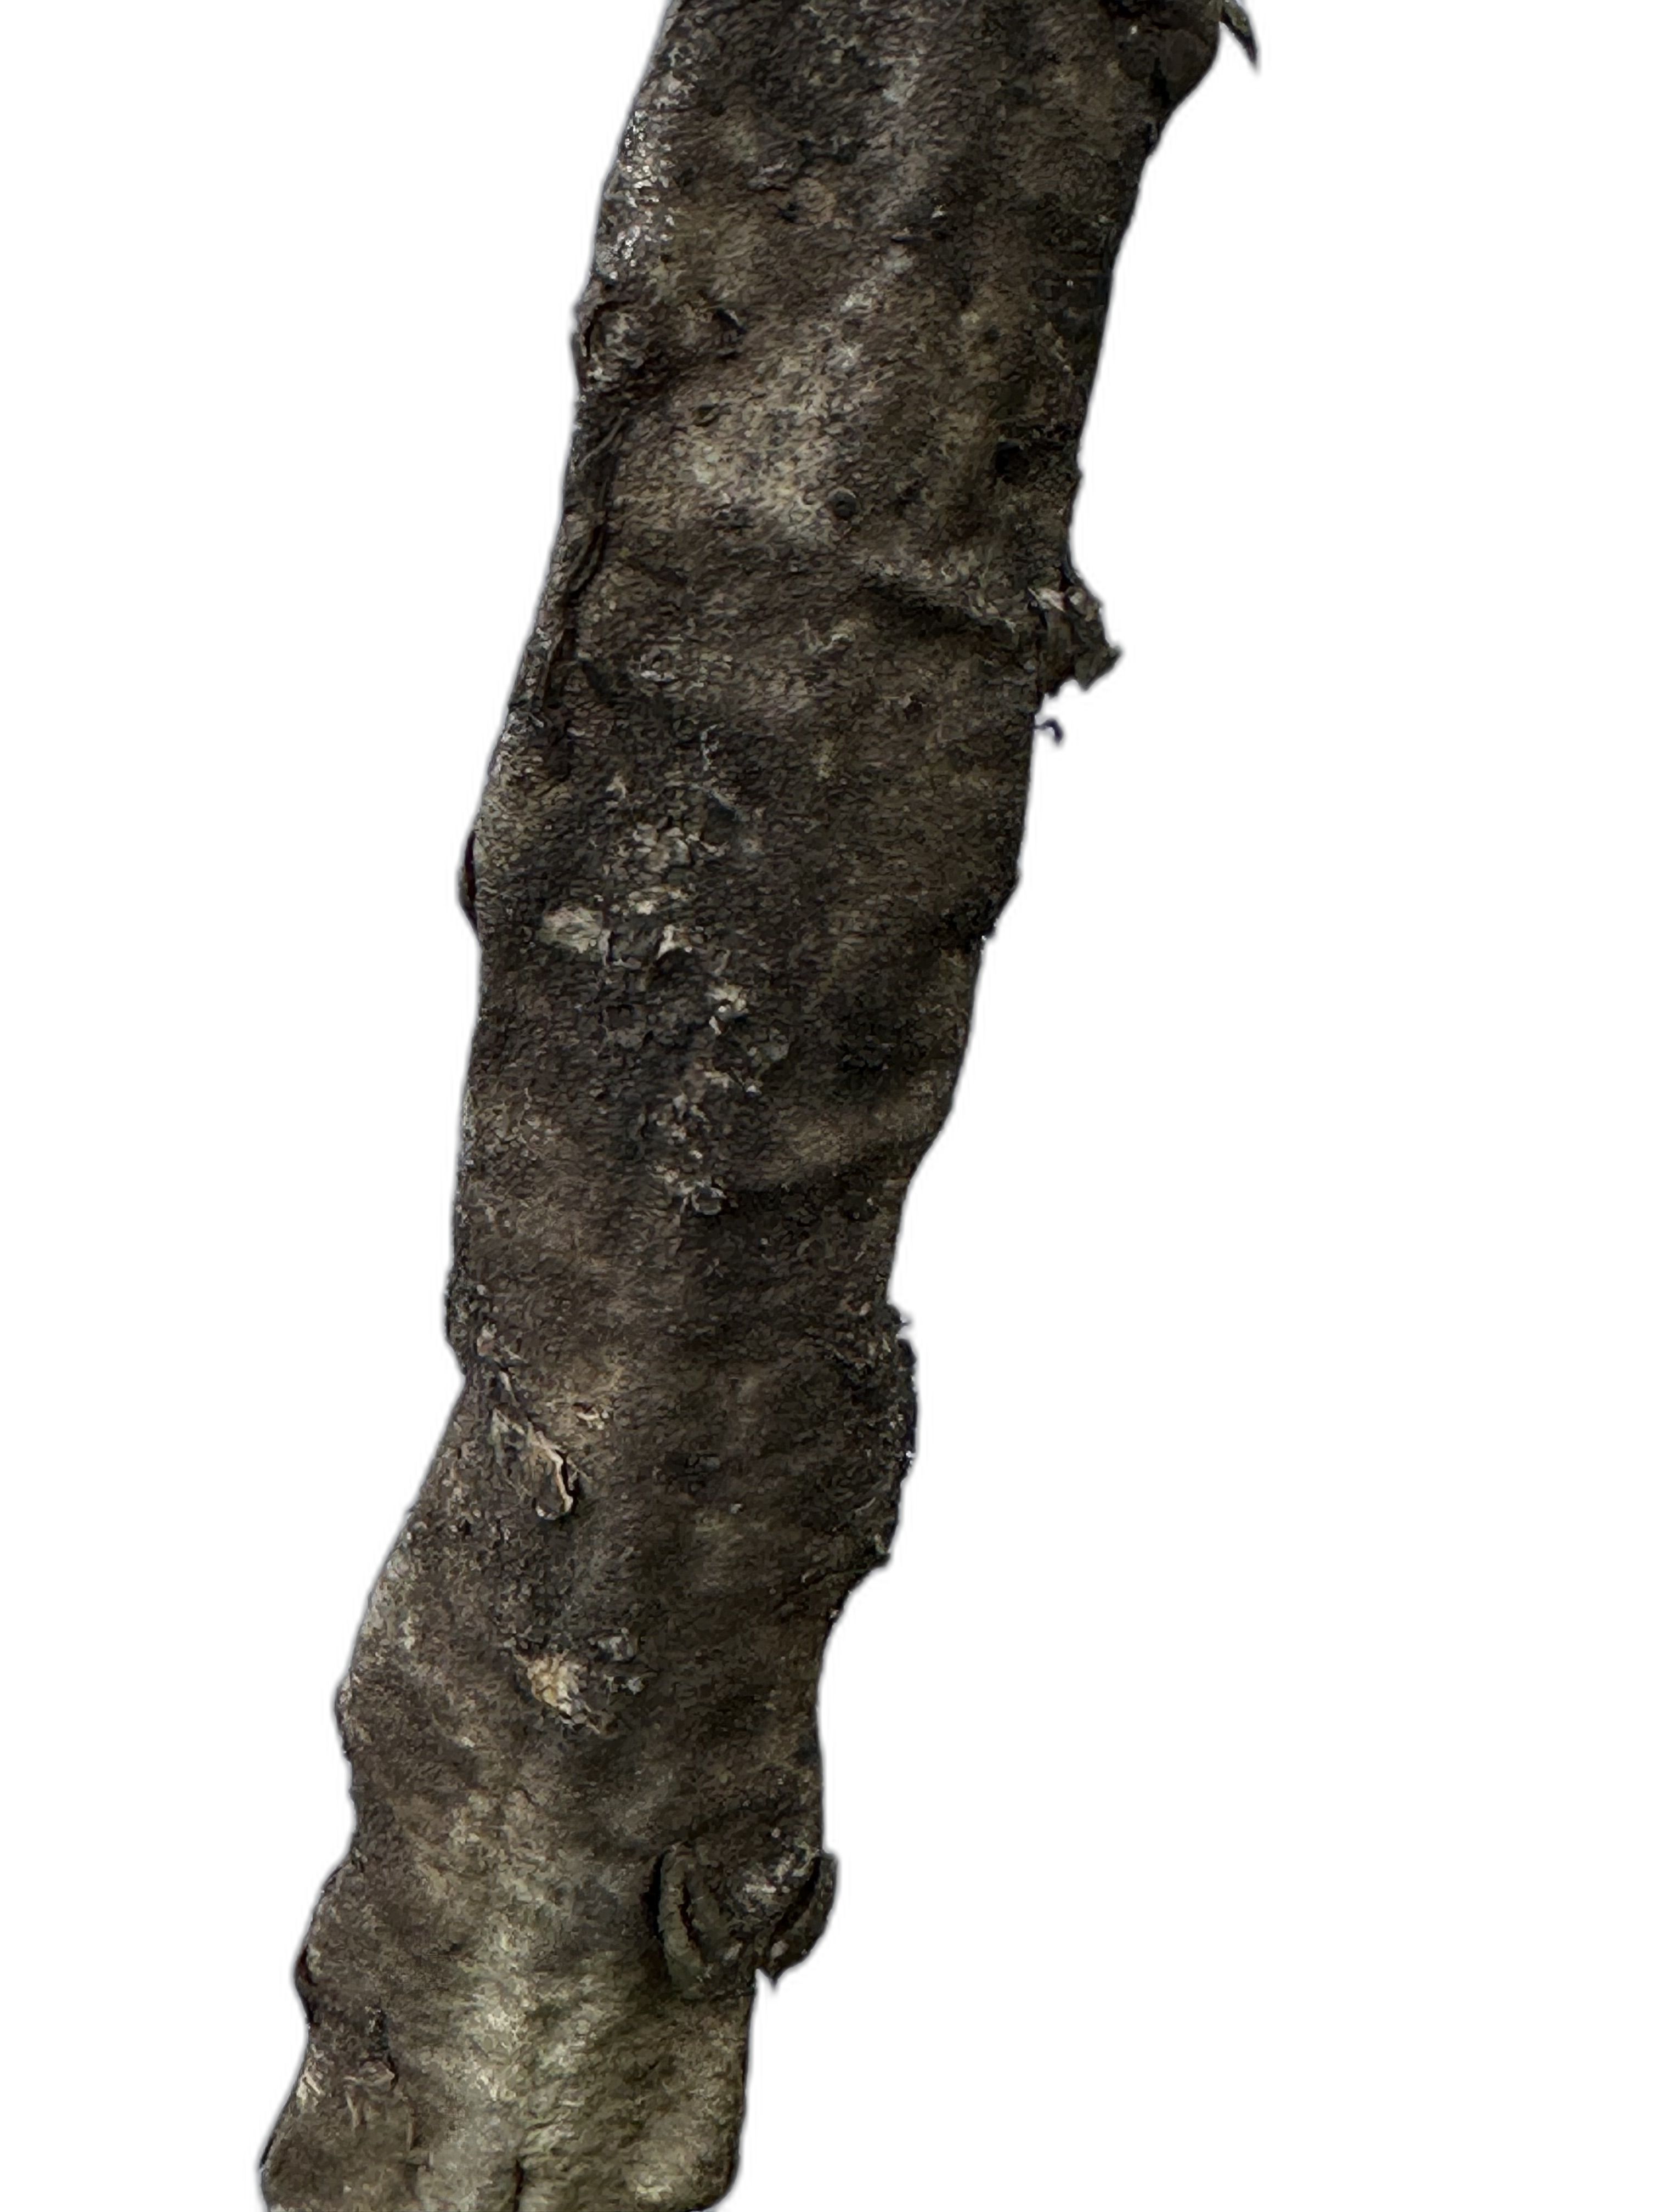
Label: Bad leaf